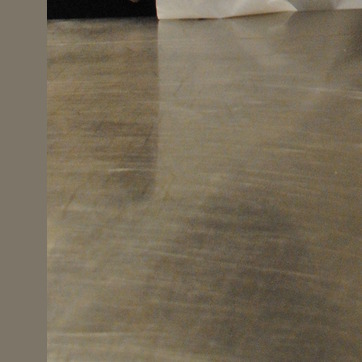
Material: metal